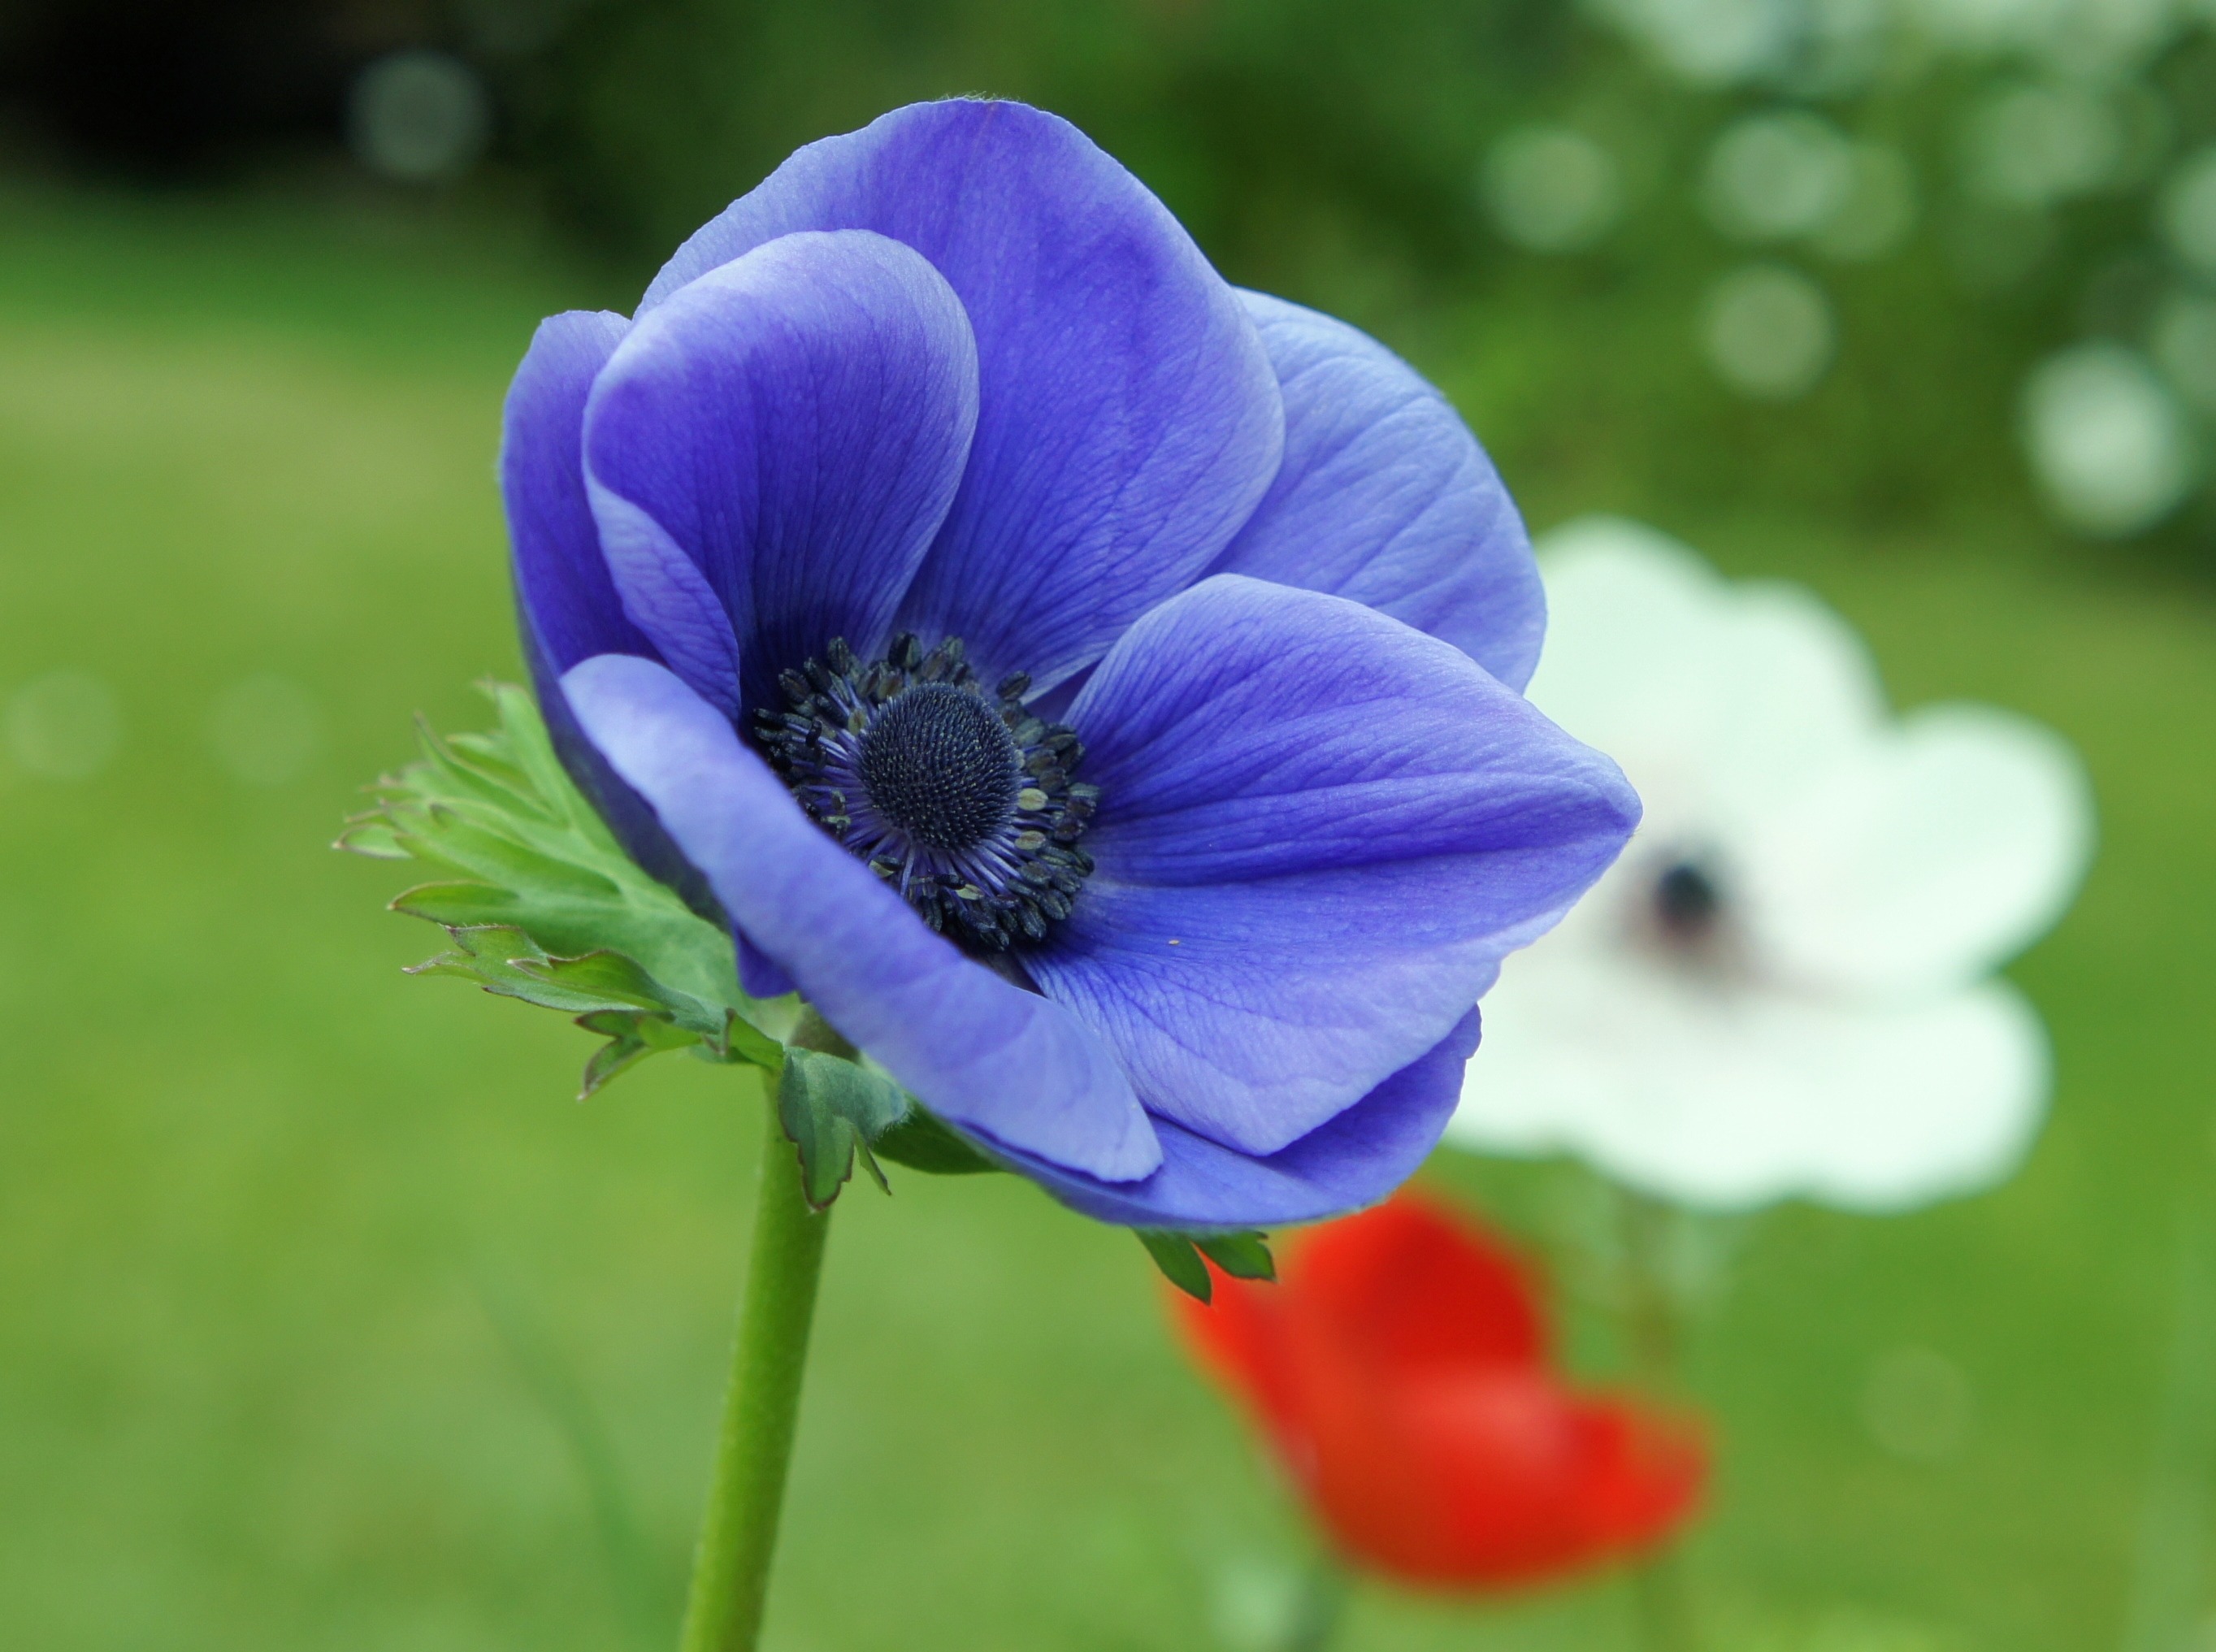
blossom, plant, field, stem, leaf, flower, petal, bloom, floral, environment, herb, natural, botany, agriculture, flora, botanical, wildflower, outdoors, vegetation, horticulture, anemone, organic, macro photography, flowering plant, plant stem, land plant